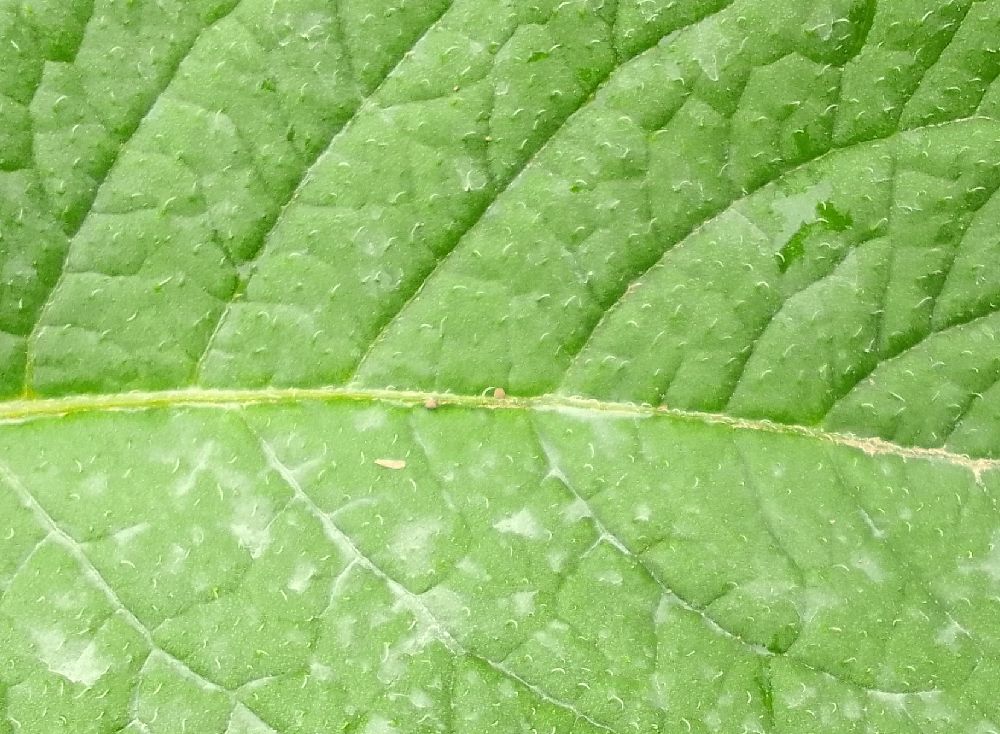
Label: Healthy